Hong Kong Legends

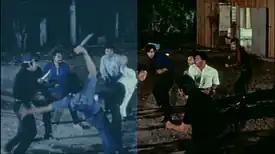
The Big Boss (Hong Kong Legends) – Left Original Footage and Right Re-mastered Footage.

In 2004, Contender Entertainment Group took over Medusa Communications, including both Hong Kong Legends, and their sister brand, Premier Asia.